Nebush Nunatak

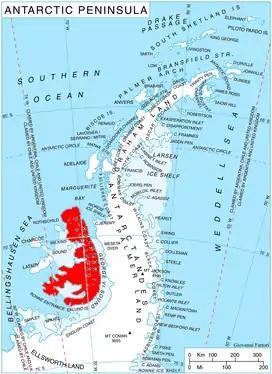
Location of Alexander Island in the Antarctic Peninsula region

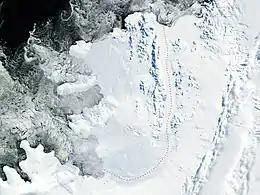
Satellite image of Alexander Island

Nebush Nunatak (‘Nunatak Nebush’ \'nu-na-tak 'ne-bush\) is the mostly ice-free rocky ridge extending 1.54 km in north-south direction and 1.1 km wide, rising to 913 m on the west side of Elgar Uplands in northern Alexander Island, Antarctica. It surmounts Nichols Snowfield to the west and its tributary Delius Glacier to the east. The vicinity was visited on 30 January 1988 by the geological survey team of Christo Pimpirev and Borislav Kamenov (First Bulgarian Antarctic Expedition), and Philip Nell and Peter Marquis (British Antarctic Survey).